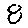
Label: 8